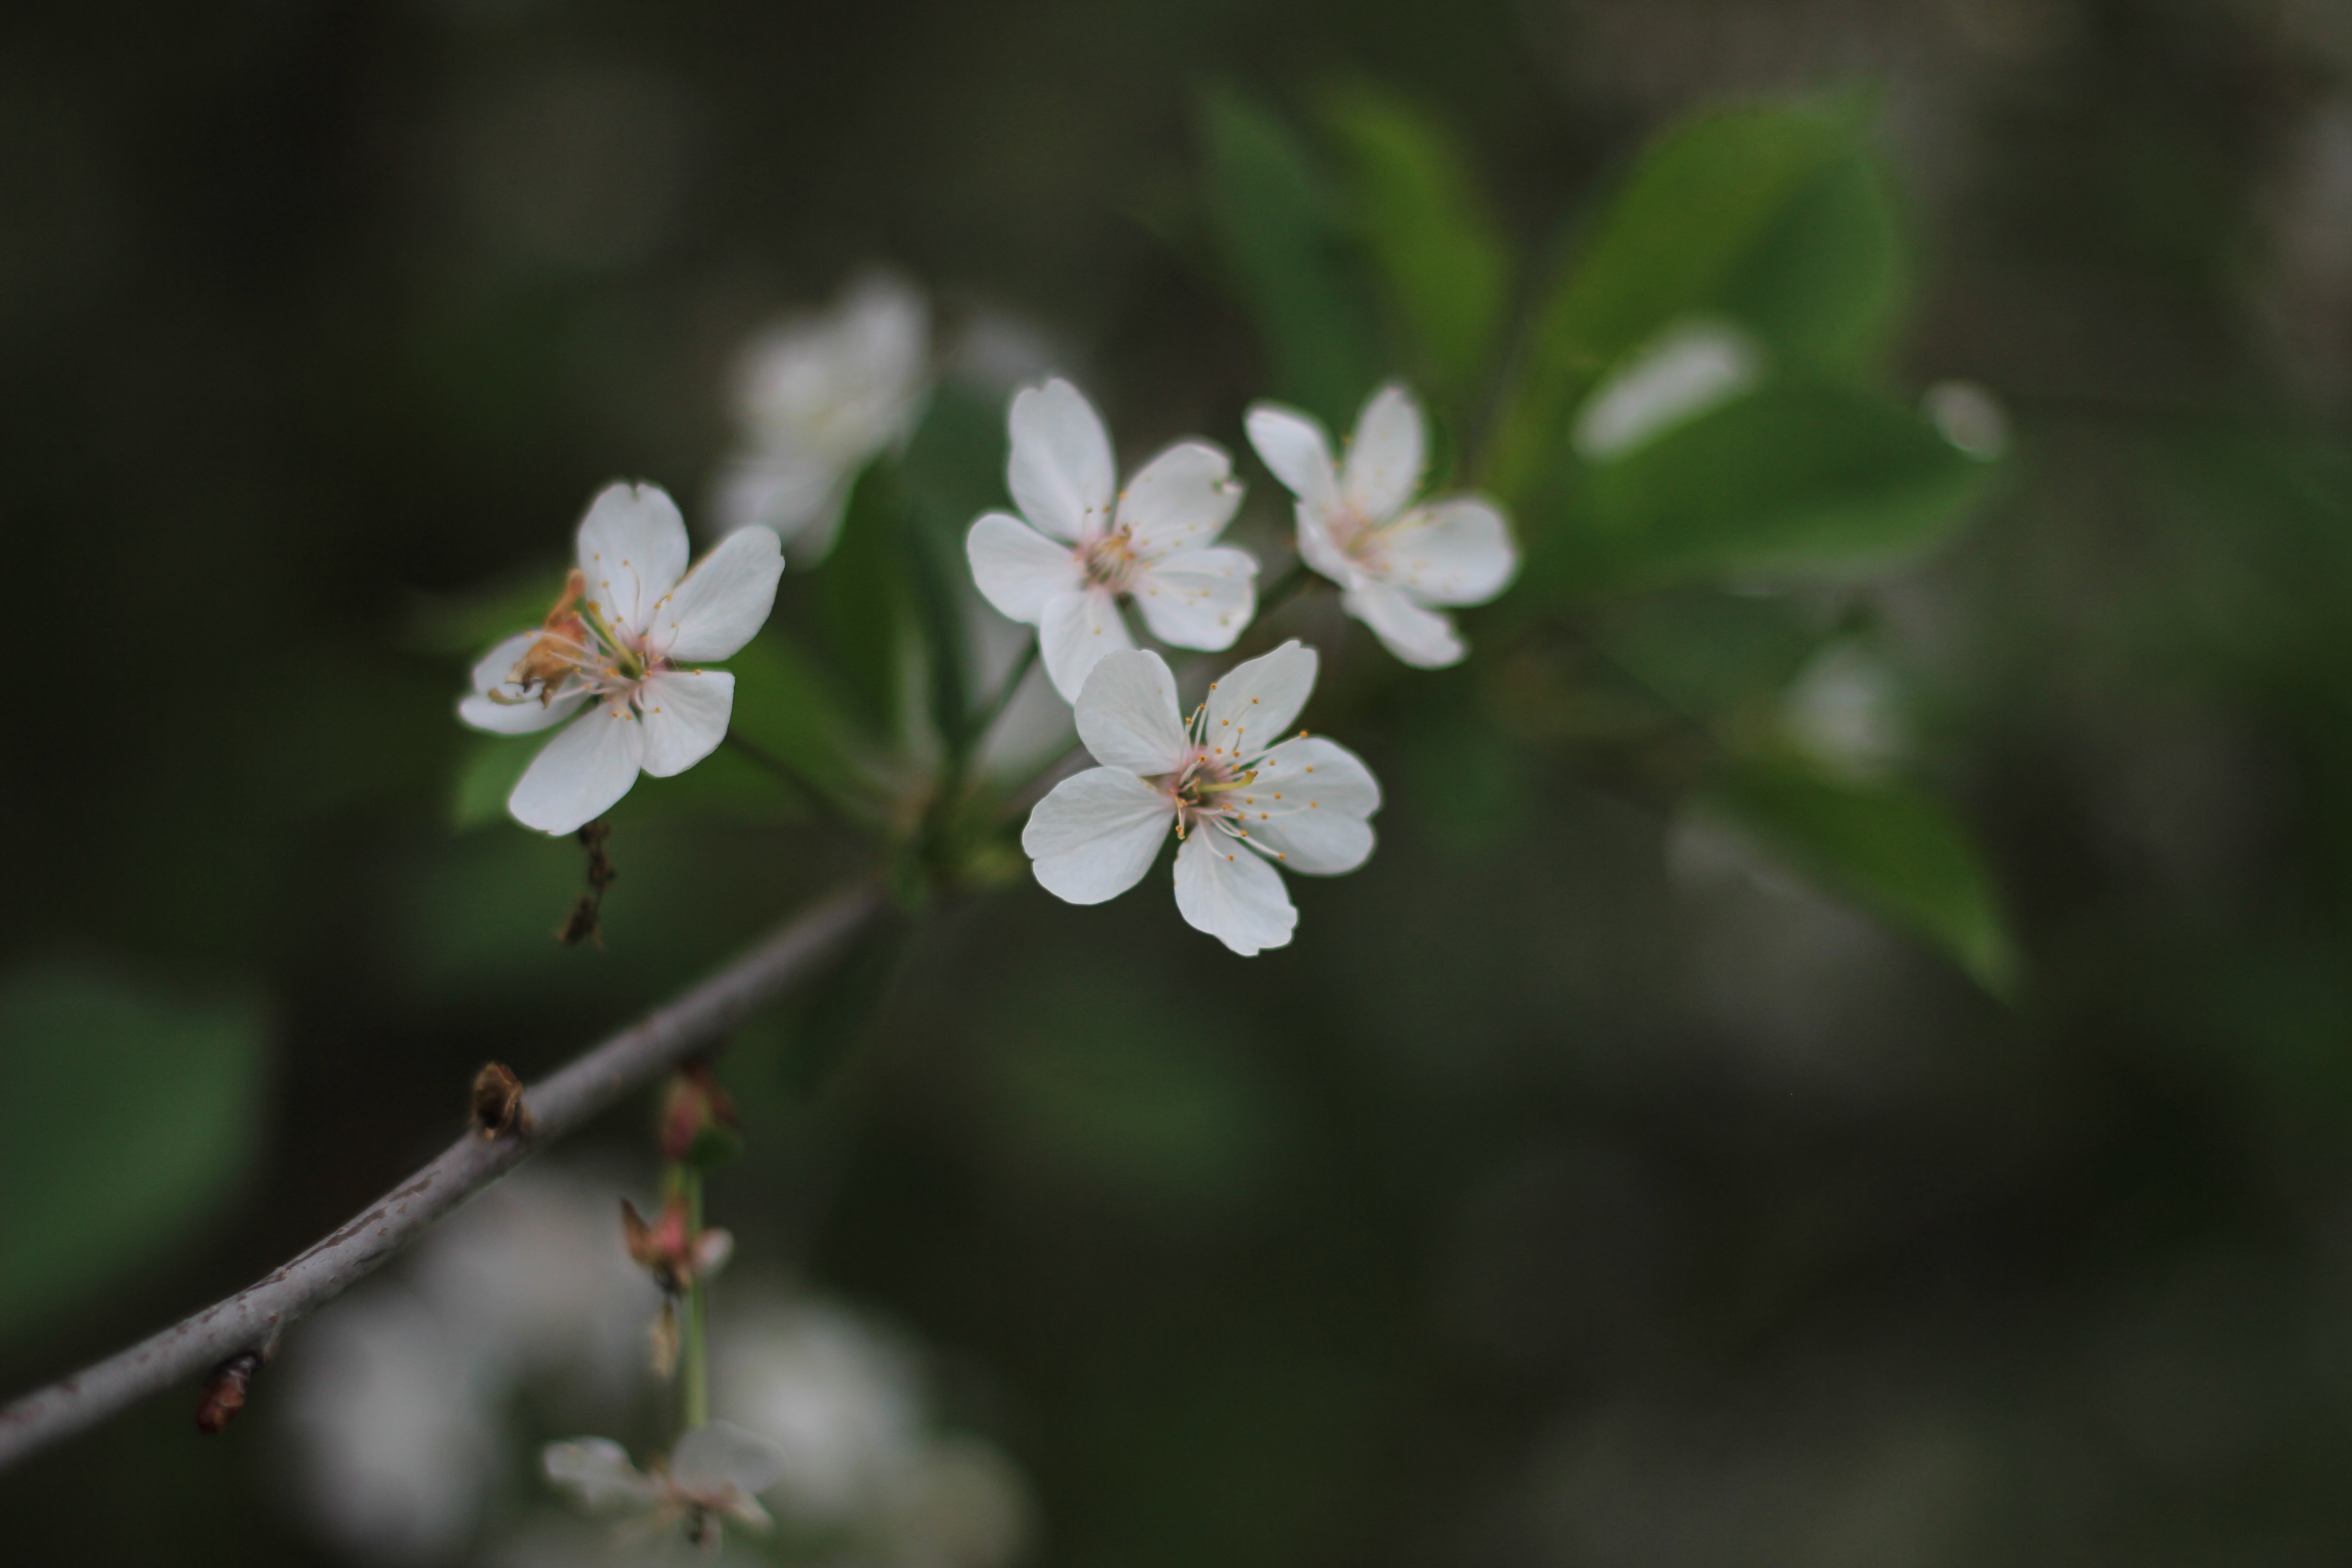
garden, vegetable garden, berries, spring, shoot, tree shoot, bush, bush shoot, leaves, new leaves, flowers, cherry, flower, plant, petal, twig, terrestrial plant, tree, herbaceous plant, flowering plant, Pedicel, blossom, macro photography, plant stem, grass, pollen, wood sorrel family, bud, wildflower